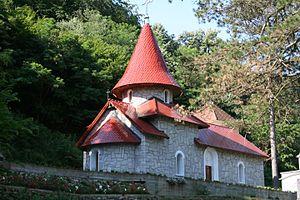
Le monastère de Radovašnica est un monastère orthodoxe serbe situé à Radovašnica, dans le district de Mačva et sur le territoire de la Ville de Šabac en Serbie. Il est inscrit sur la liste des monuments culturels protégés de la République de Serbie.